Central Oregon

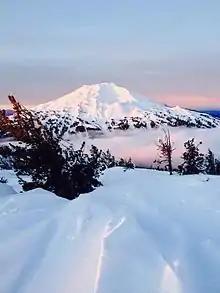
A winter sunrise at Mount Bachelor in Central Oregon.

Twelve species of hawks and eagles are found in Central Oregon. There are also five falcon species. These birds of prey include bald eagle, golden eagle, northern goshawk, northern harrier, red-tailed hawk, American kestrel, prairie falcon, and peregrine falcon. There are thirteen owl species, including barn owl, barred owl, boreal owl, burrowing owl, great gray owl, and great horned owl. Turkey vultures are also common. Central Oregon is home to seven woodpecker species, including downy woodpecker, hairy woodpecker, and Lewis's woodpecker. Northern flickers are found in the Central Oregon woodlands. There are a number of smaller birds as well. These include various larks, tanagers, swallows, jays, crows, chickadees, wrentits, dippers, nuthatches, wrens, thrushes, and grosbeaks.